Wealden Line

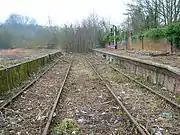
Remains of original Uckfield station.

In 1991, Uckfield station was resited on the eastern side of the level crossing over the High Street to avoid the need to close the barriers when trains entered the station and unnecessary traffic build-up. The former station building fell into disrepair and, after suffering vandalism and arson, was demolished in December 2000.